Neighborhoods of Milwaukee

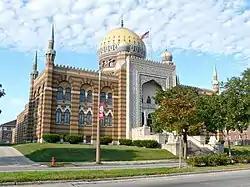
Tripoli Shrine Temple on Wisconsin at 30th

Town of Lake, located near the Mitchell airport, is a neighborhood based on its namesake township. This was established by the Territorial Legislature in 1838 and covered much of what is now the south side of Milwaukee, as well as the city of Cudahy. Over time, the township was parceled out among different area cities. The original boundaries for the Town of Lake were Greenfield Ave to the north, Lake Michigan to the east, College Ave (originally called Town Line Rd) to the south, and 27th Street to the west. In 1951, St. Francis incorporated to prevent annexation by Milwaukee, in effect "seceding" from the Town of Lake.